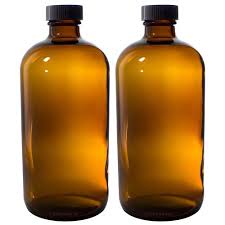
Label: glass